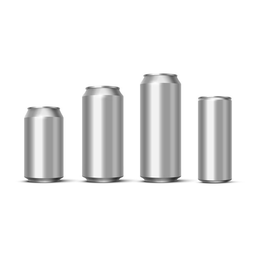
Label: metal